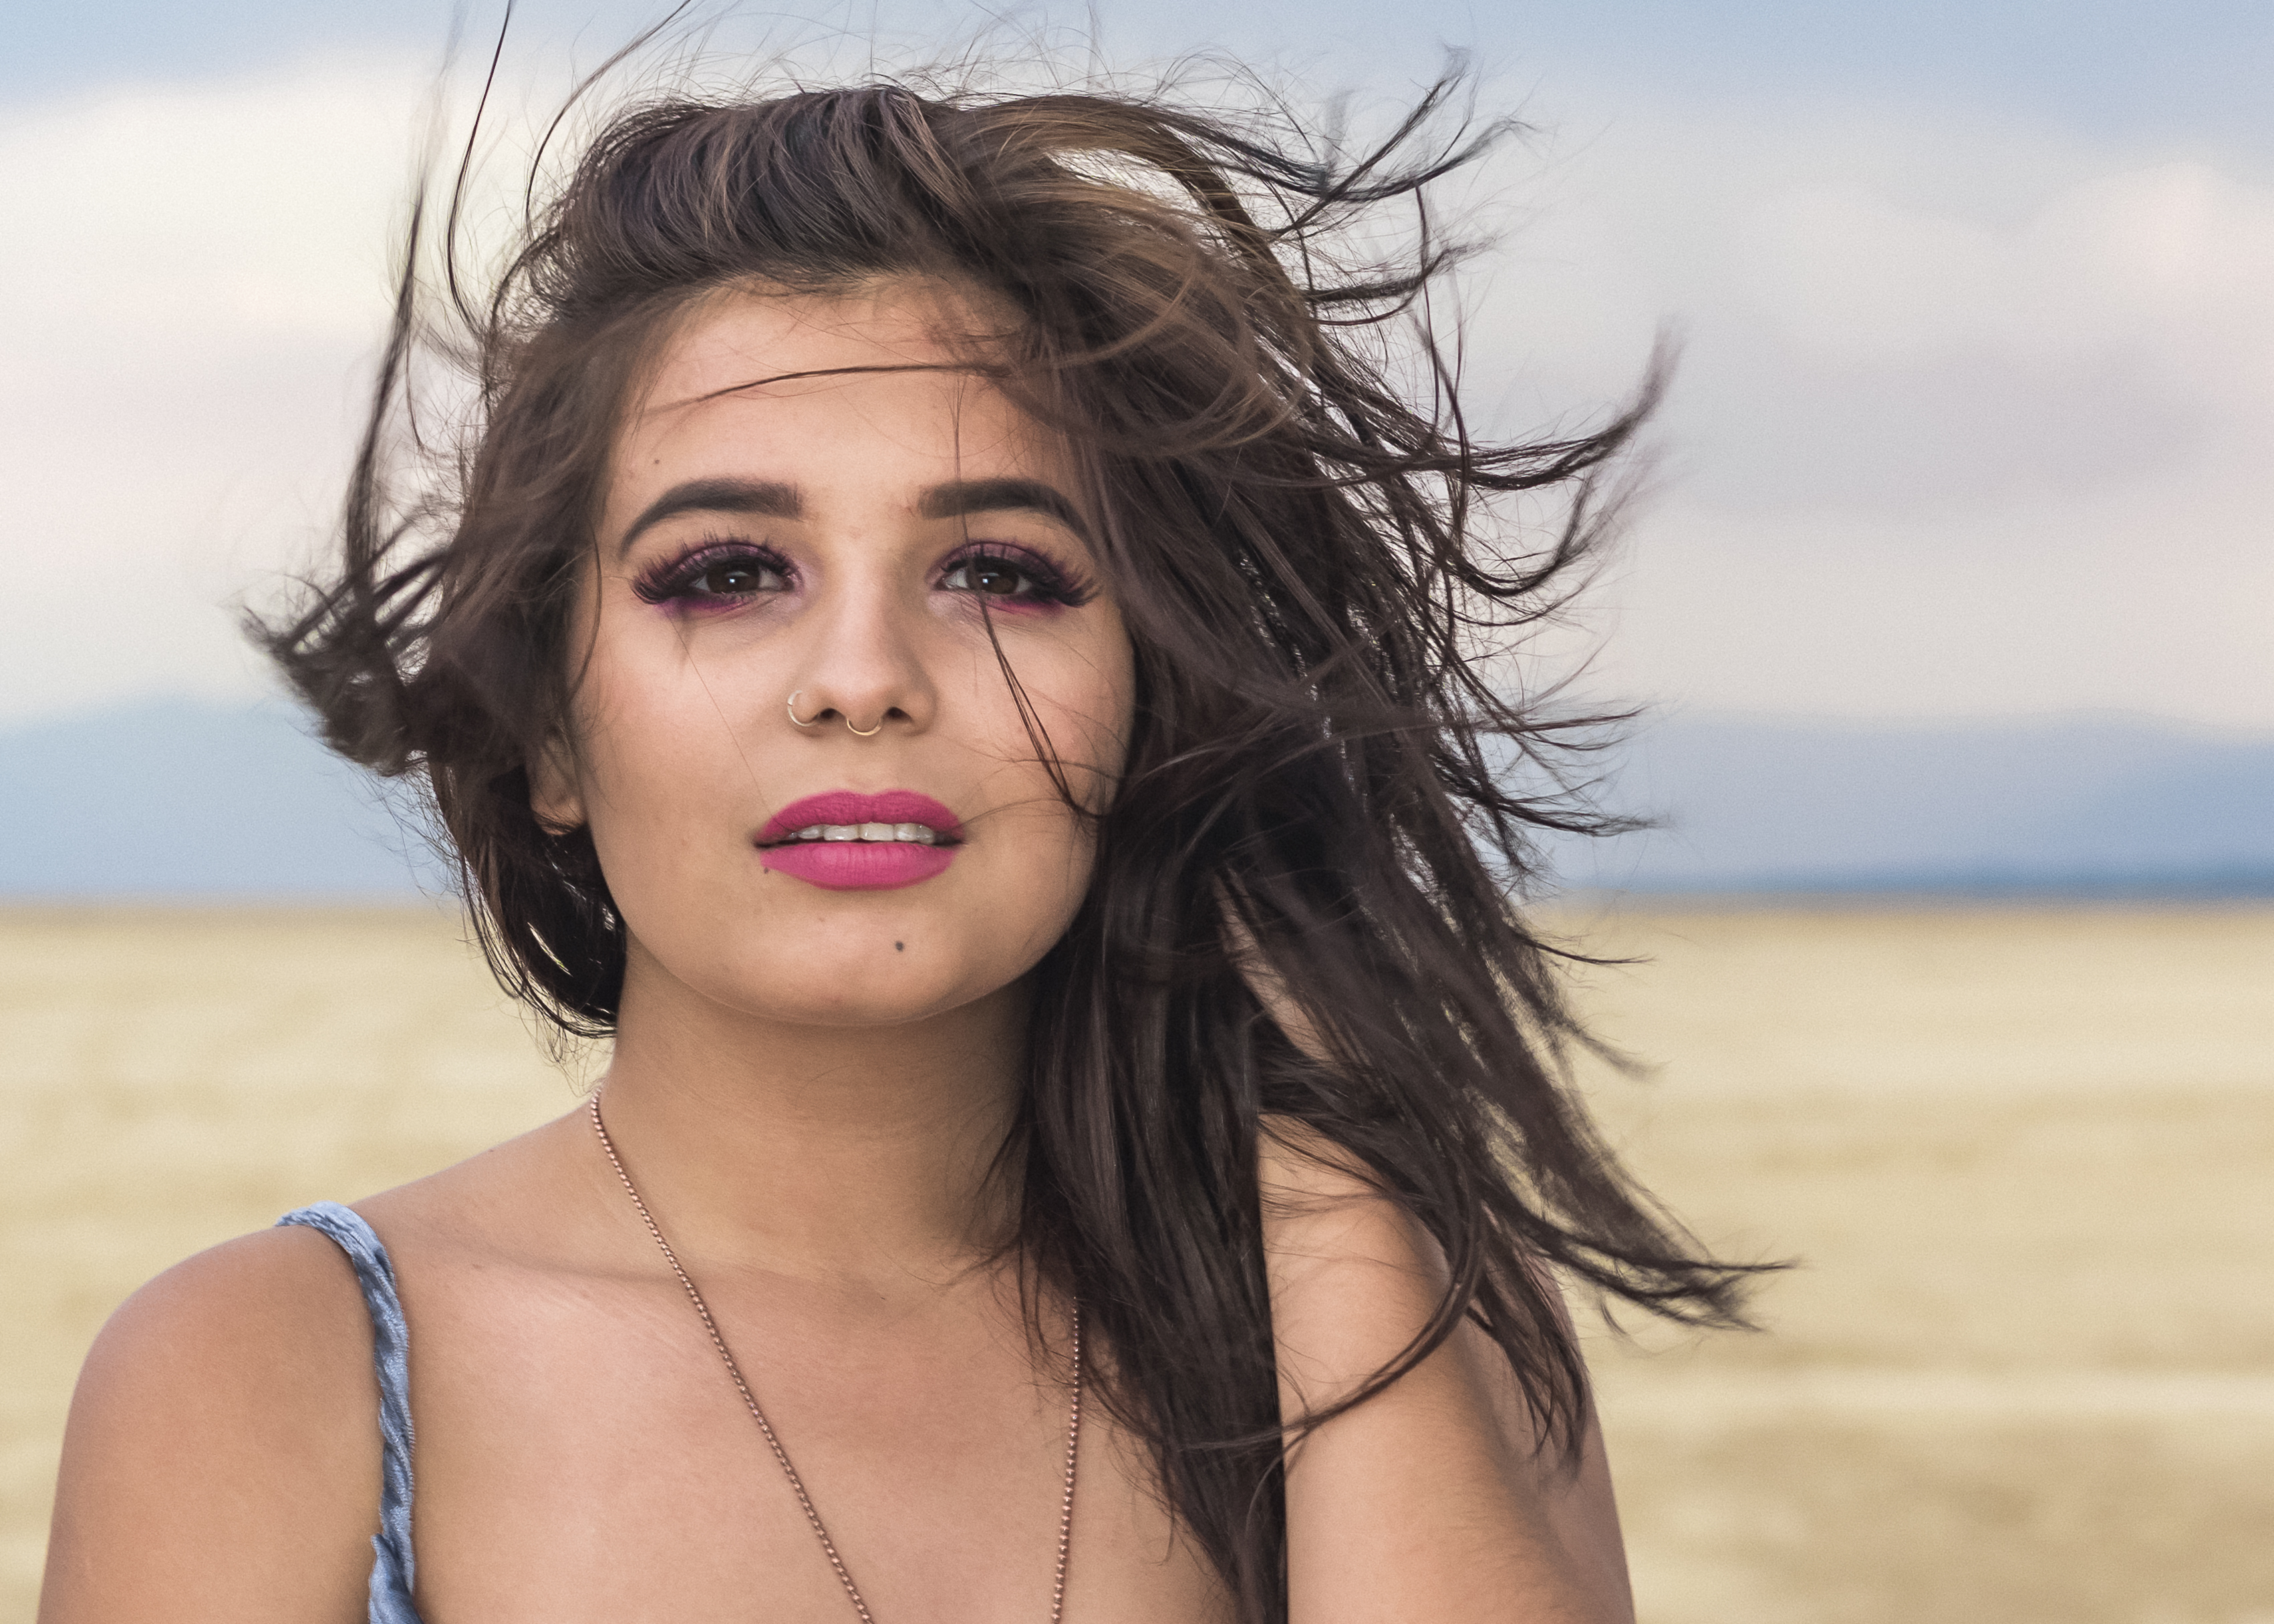
woman, girl, beauty, human hair color, photo shoot, black hair, model, long hair, brown hair, fashion model, fun